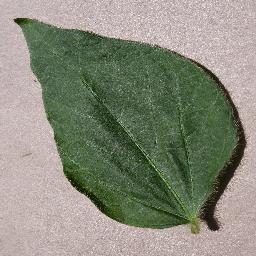
Label: Soybean___healthy